Hyacinth Bucket

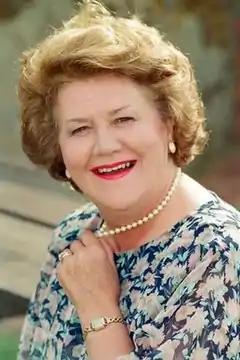
Patricia Routledge as Hyacinth Bucket in "Keeping Up Appearances"

Hyacinth Bucket (née Walton; sometimes known as "The Bucket Woman") is a fictional character in the BBC sitcom "Keeping Up Appearances", portrayed by Patricia Routledge. Routledge won a British Comedy Award in 1991, and was nominated for two BAFTA awards in 1992 and 1993 for her portrayal.